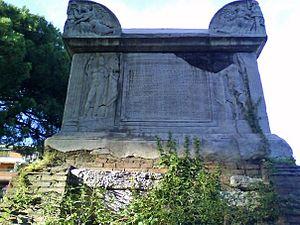
Tomba di Nerone est une zone de Rome située au nord-ouest de Rome en Italie.